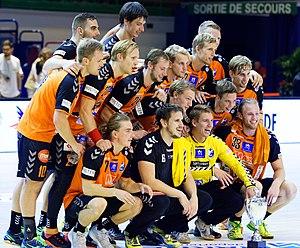
Rencontre du challenge Marrane 2016 entre l'US Ivry et les danois de IFK Kristianstad. A la Halle Carpentier (Paris 13e), le 04 septembre 2016.
L'IFK Kristianstad est un club de handball fondé en 1899 et situé à Kristianstad en Suède.